Nikolai Rasskazov

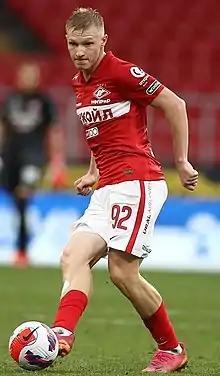
Rasskazov with Spartak Moscow in 2021

Nikolai Olegovich Rasskazov (born 4 January 1998) is a Russian football player who plays as a right-back for PFC Krylia Sovetov Samara.